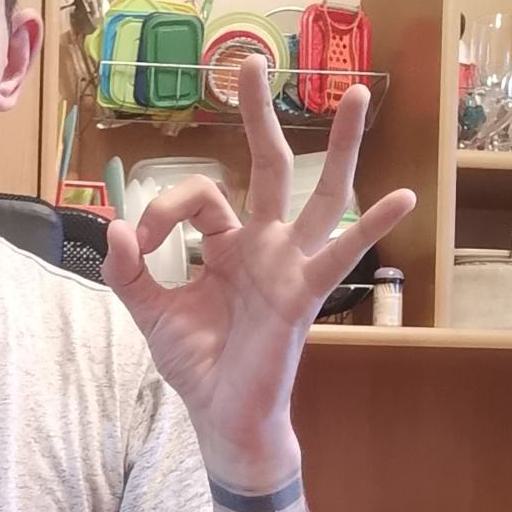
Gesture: ok